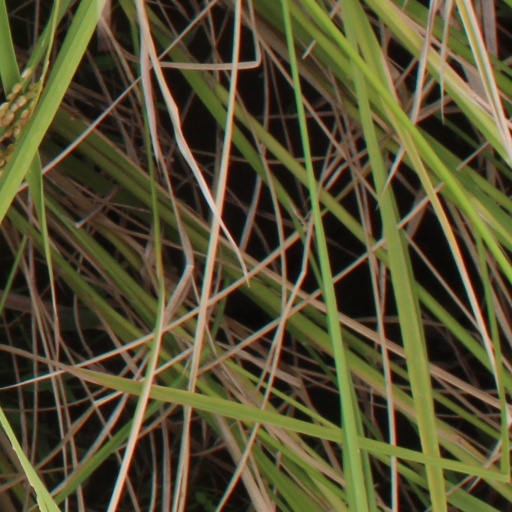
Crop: rice